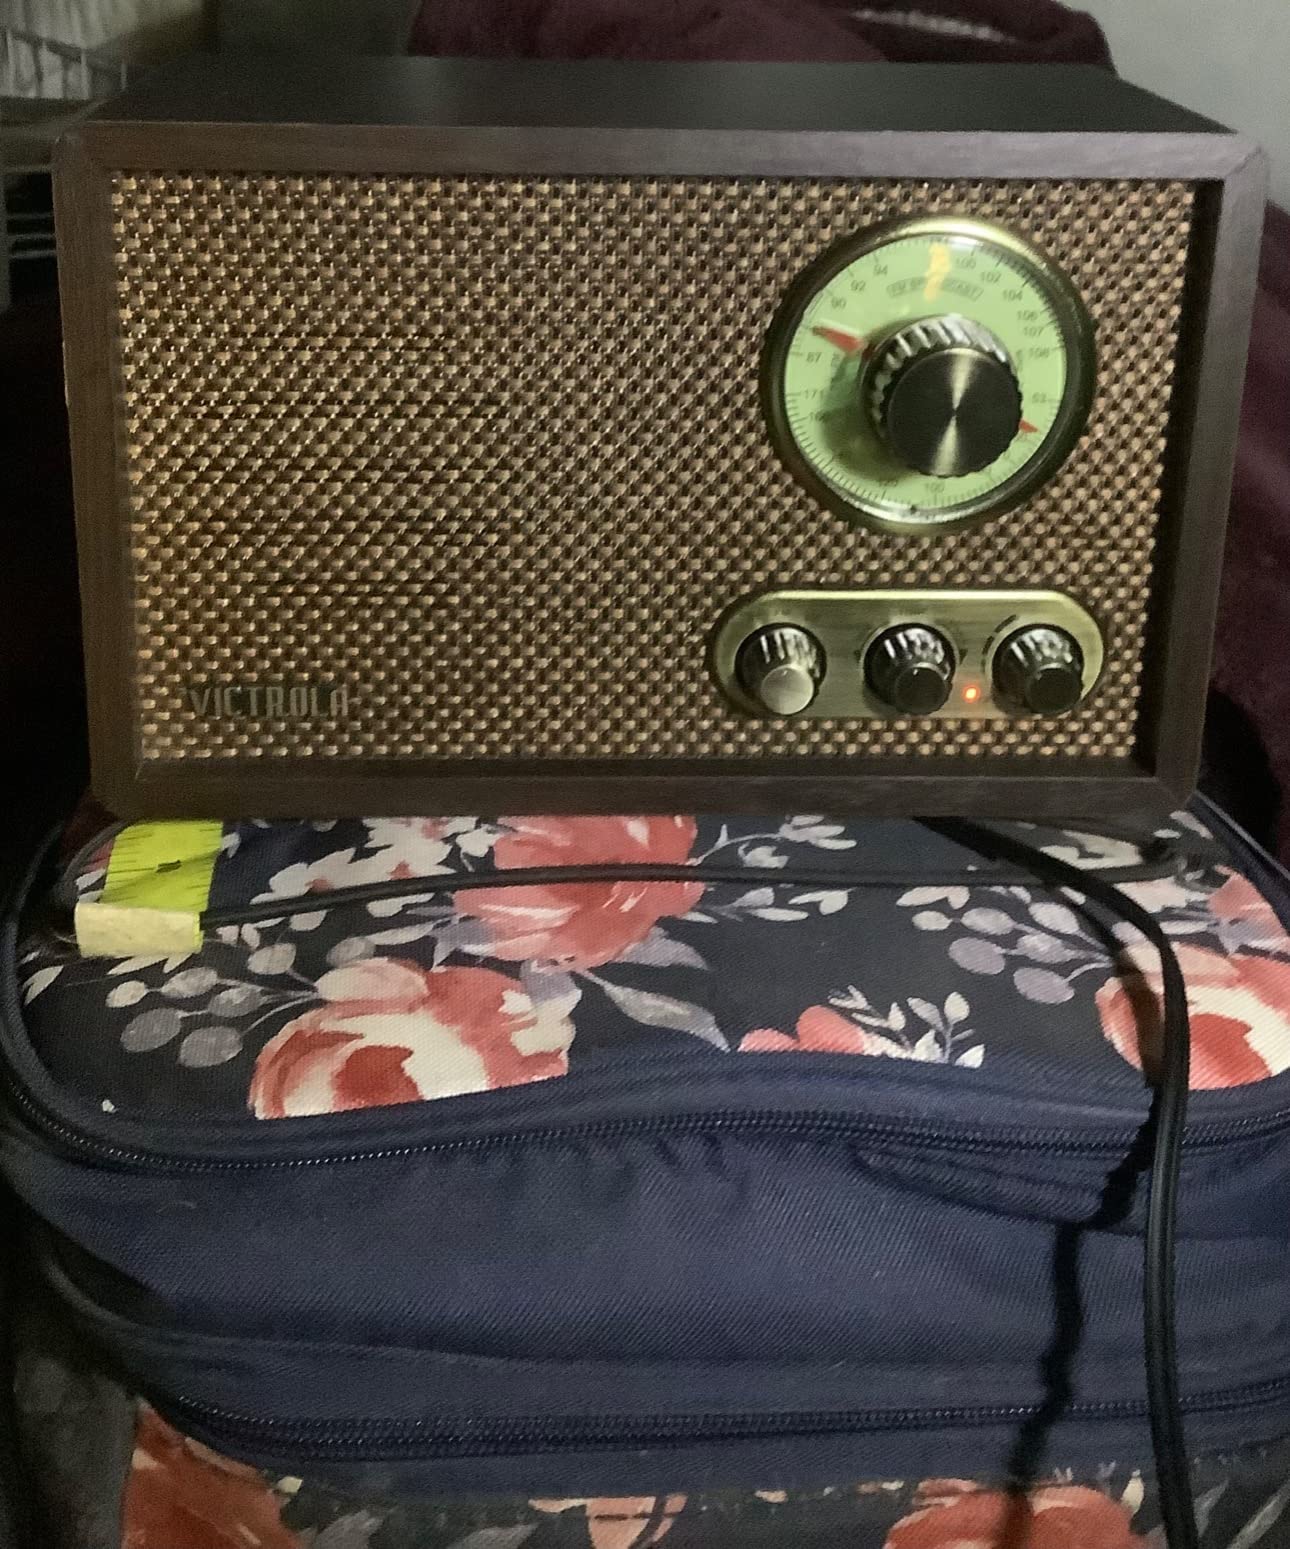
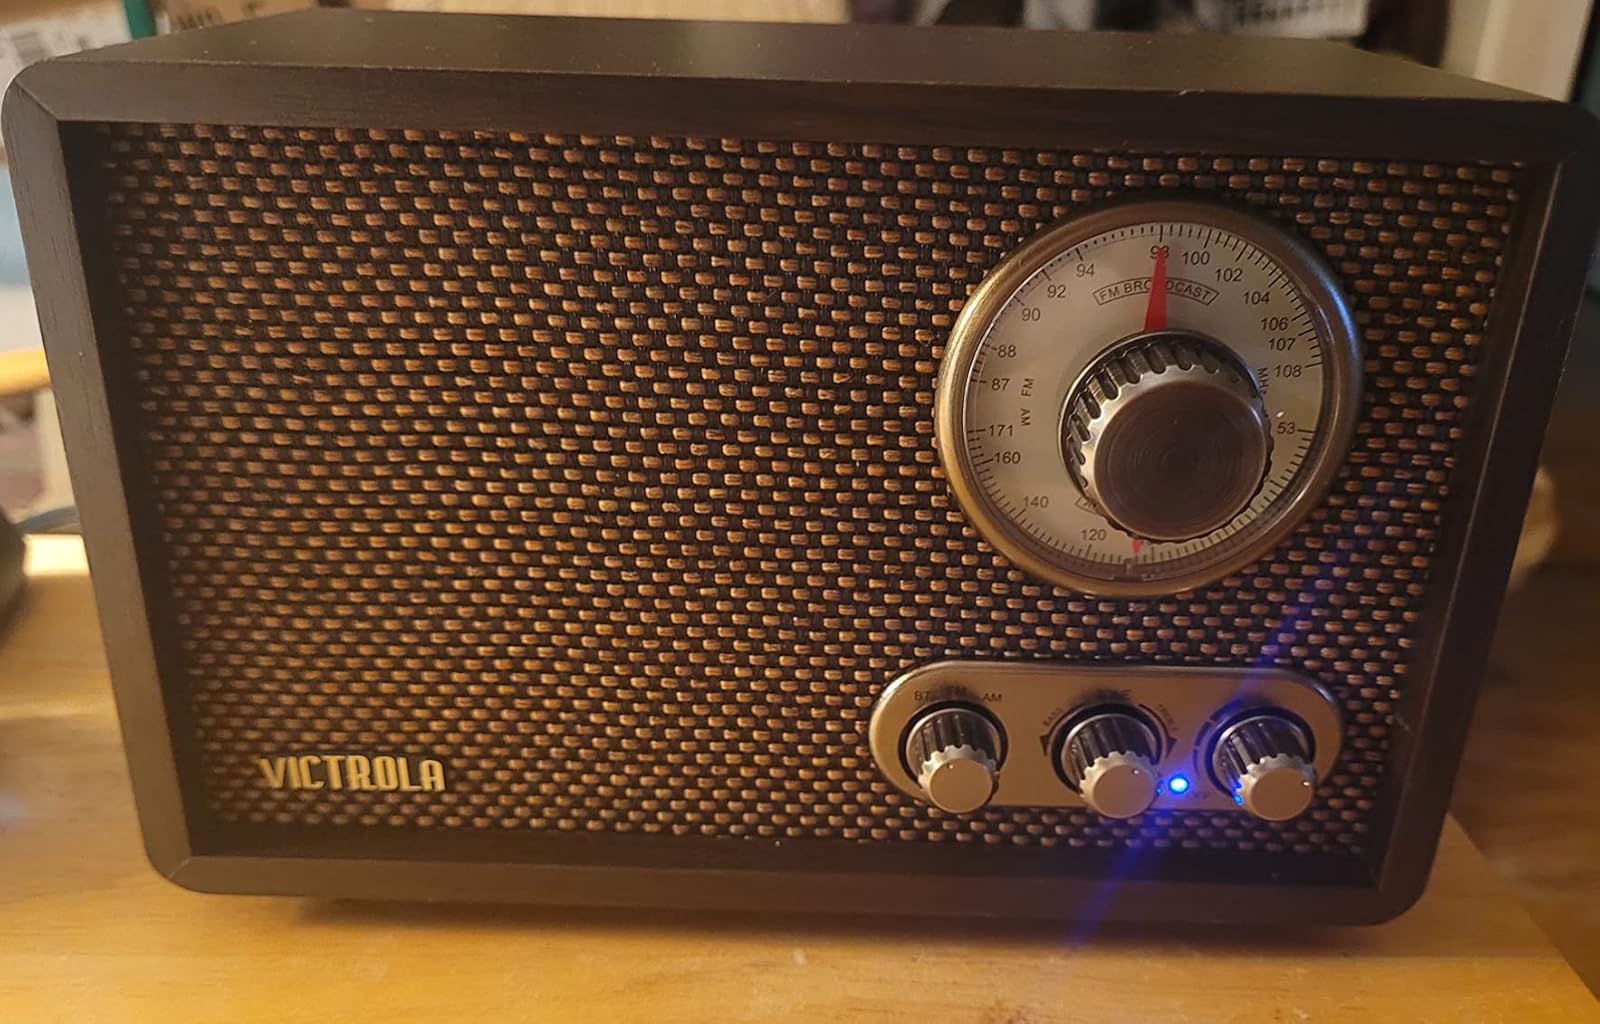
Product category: radio
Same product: yes